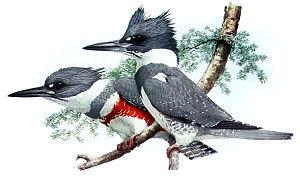
Megacryle est un genre de martins-pêcheurs de grande taille appartenant à la sous-famille des Cerylinae et comprenant 4 espèces vivant en Amérique, en Afrique et en Asie.